Graduation Day (film)

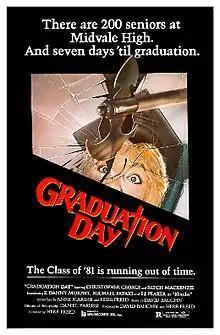
Theatrical release poster

Graduation Day is a 1981 American slasher film co-written, co-produced and directed by Herb Freed, and starring Christopher George, Patch Mackenzie, Michael Pataki, and E. Danny Murphy in his film debut. The plot follows a high school track team who are stalked and murdered by a masked assailant days before their graduation. Linnea Quigley, Vanna White, and Karen Abbott appear in supporting performances.